Junagadh

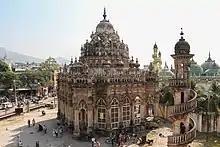
Tomb of Mahabat Khan

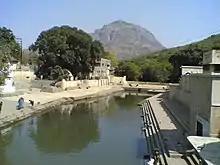
View of Girnar Hills from Damodar Kund.

In 1730, Mohammad Sher Khan Babi, who owed allegiance to the Mughal governor of Gujarat Subah, founded the state of Junagadh by declaring independence after the invasion by the Maratha Gaekwad dynasty. Babi founded the Babi Dynasty of Junagadh State. His descendants, the Babi Nawabs of Junagadh—who were Babi or Babai pashtuns from Afghanistan—conquered large territories in southern Saurashtra and ruled for the next two centuries, first as tributaries of Marathas, and later under the suzerainty of the British, who granted the honor of a 13-gun salute.